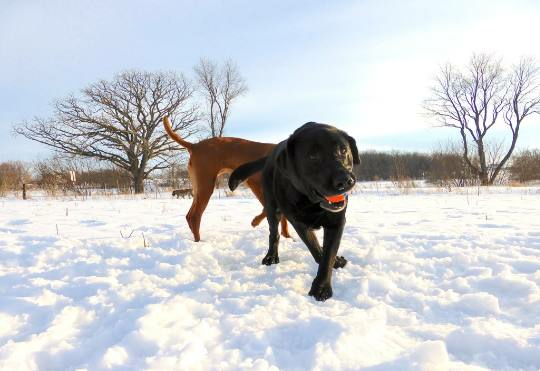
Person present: No